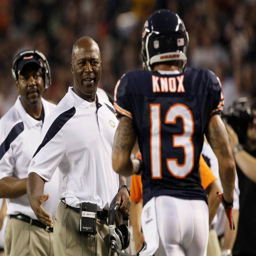
american football player is greeted on the sidelines by american football player after his touchdown reception against sports team in the first half .